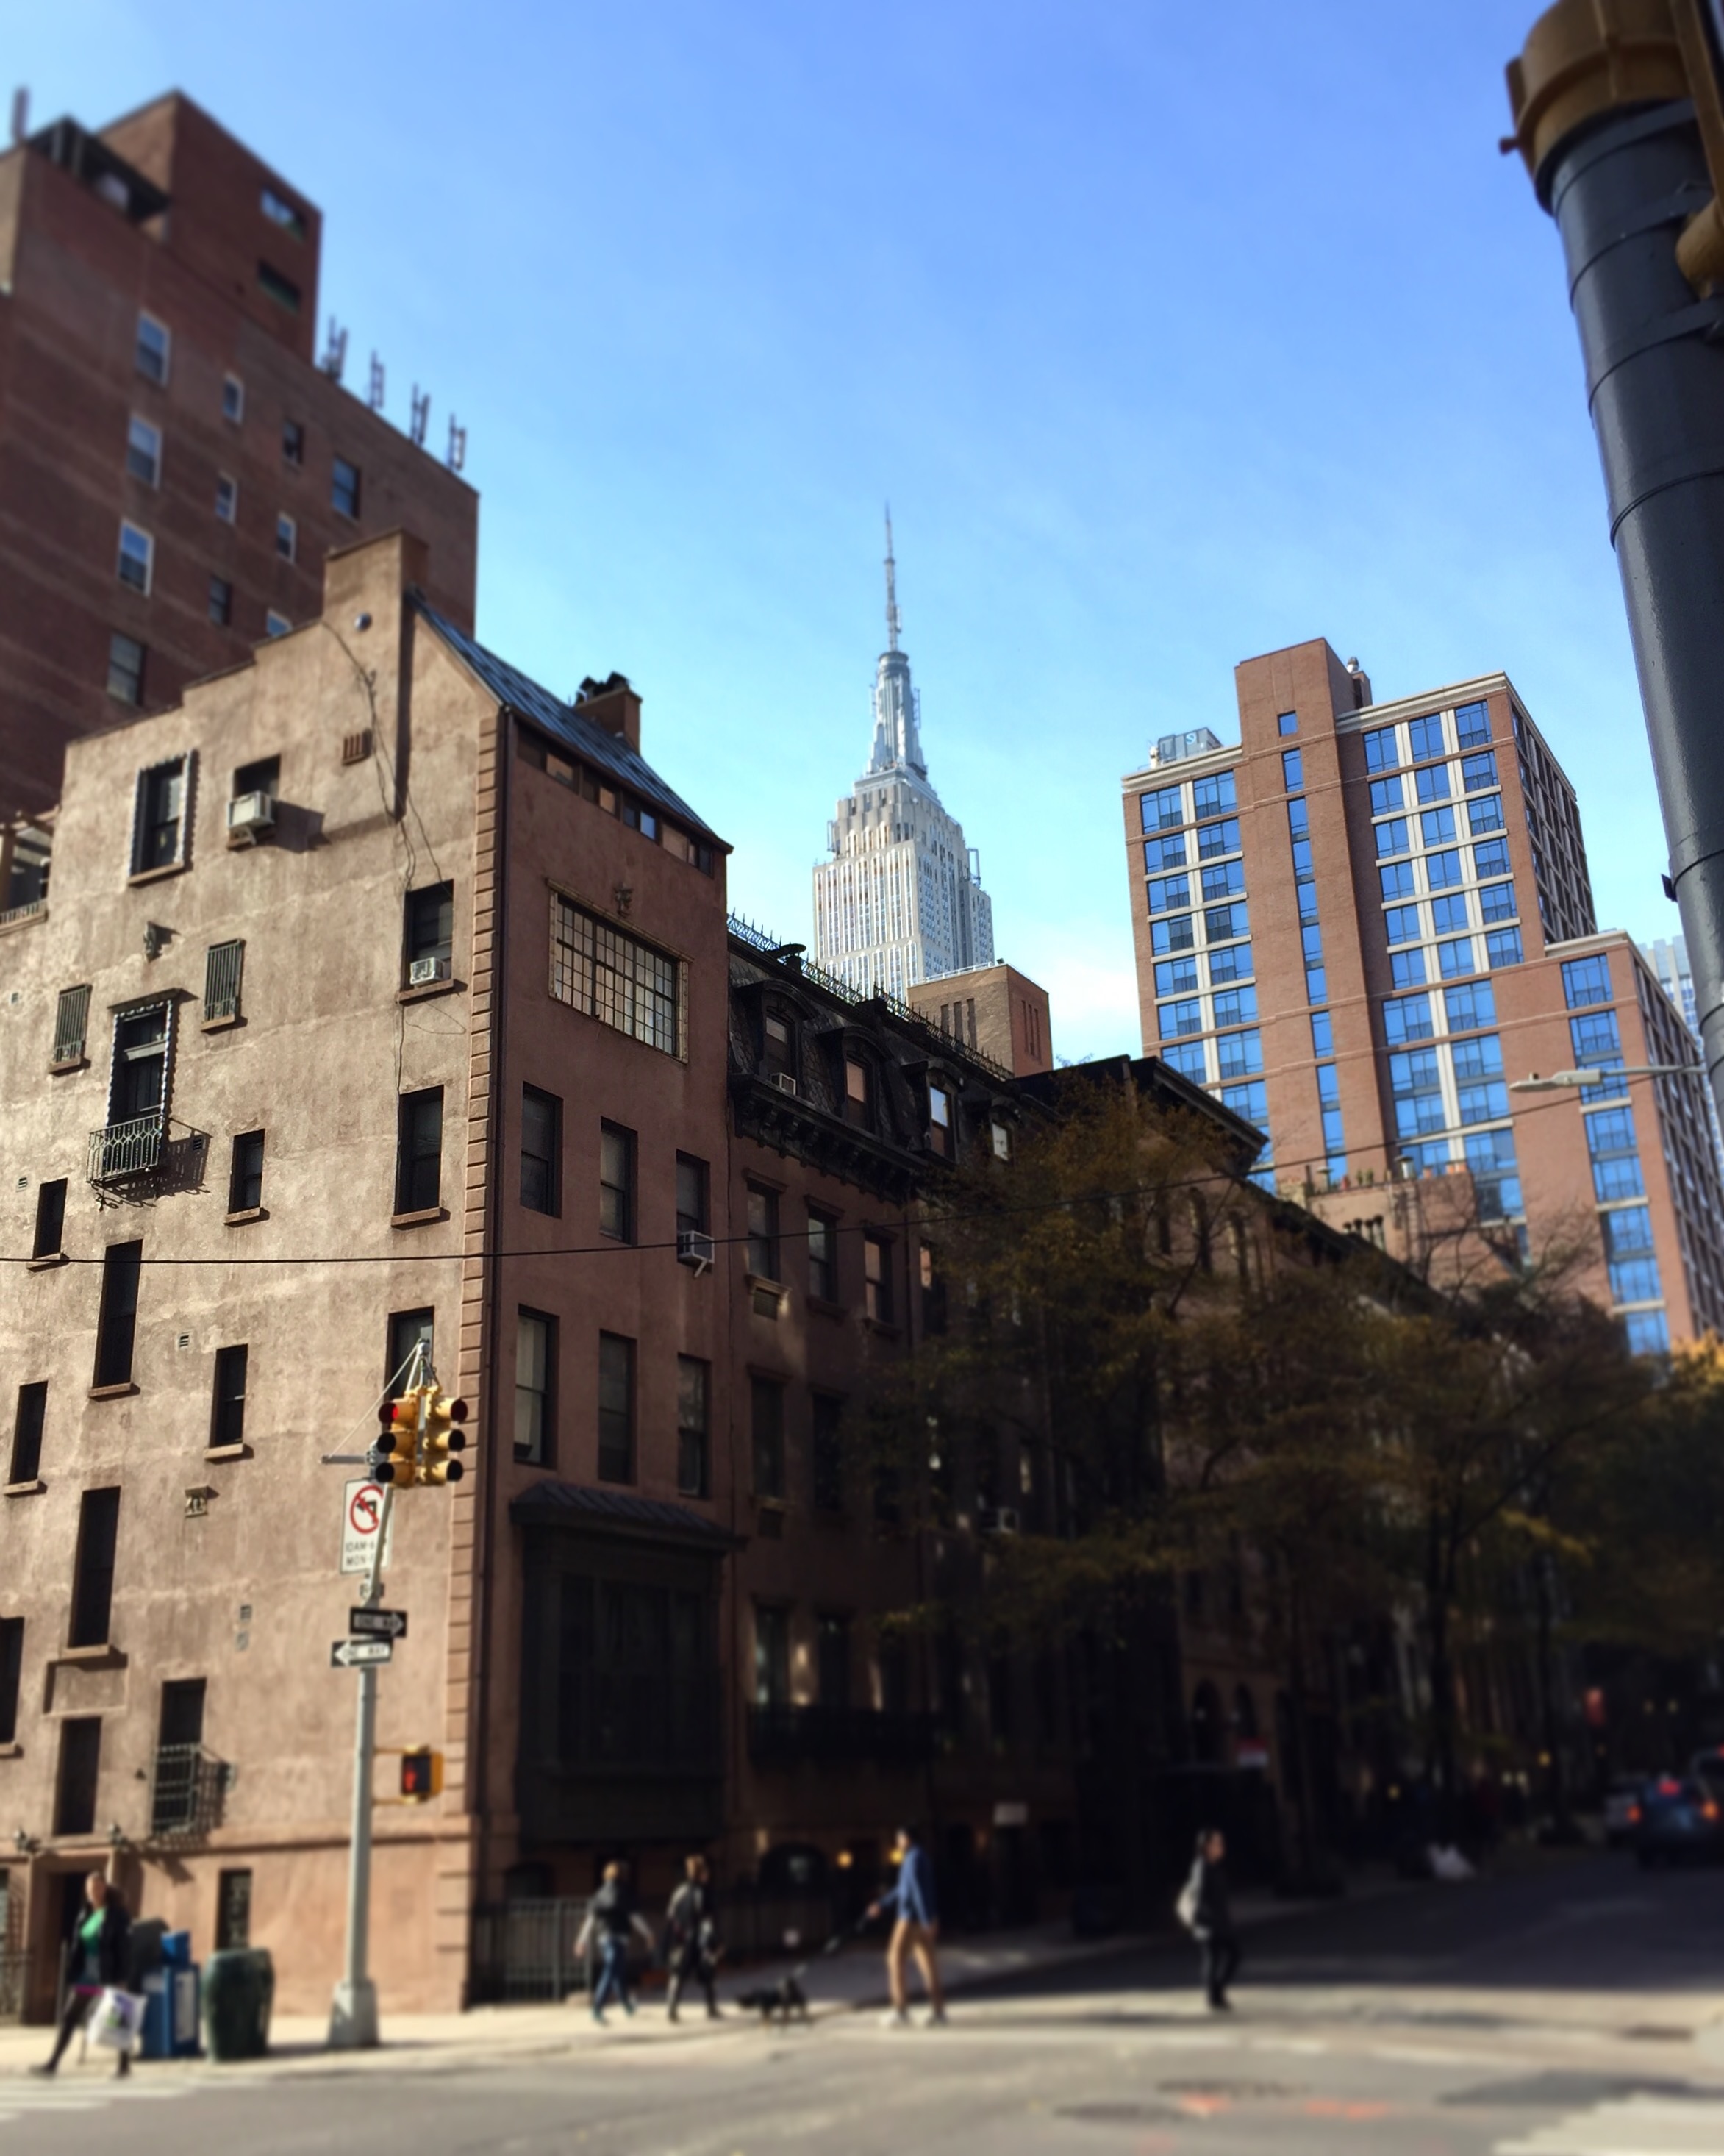
architecture, road, street, town, city, skyscraper, cityscape, downtown, tower, plaza, landmark, facade, infrastructure, town square, metropolis, neighbourhood, urban area, human settlement, metropolitan area